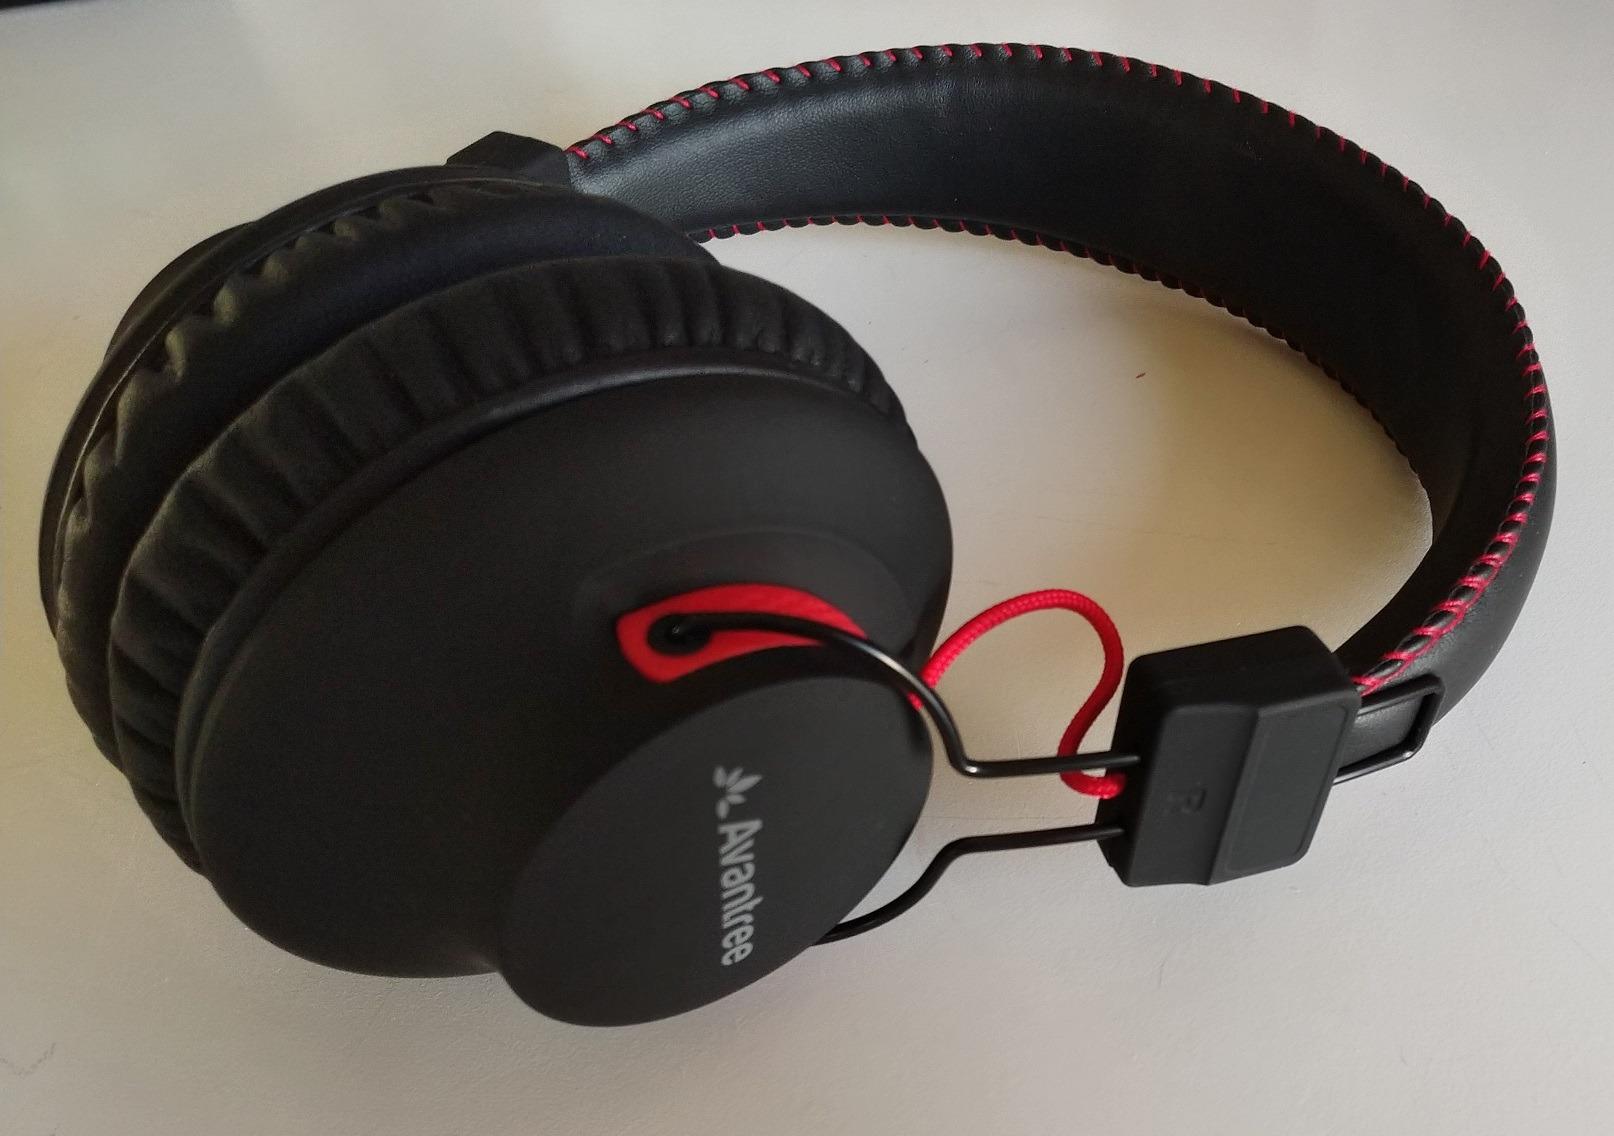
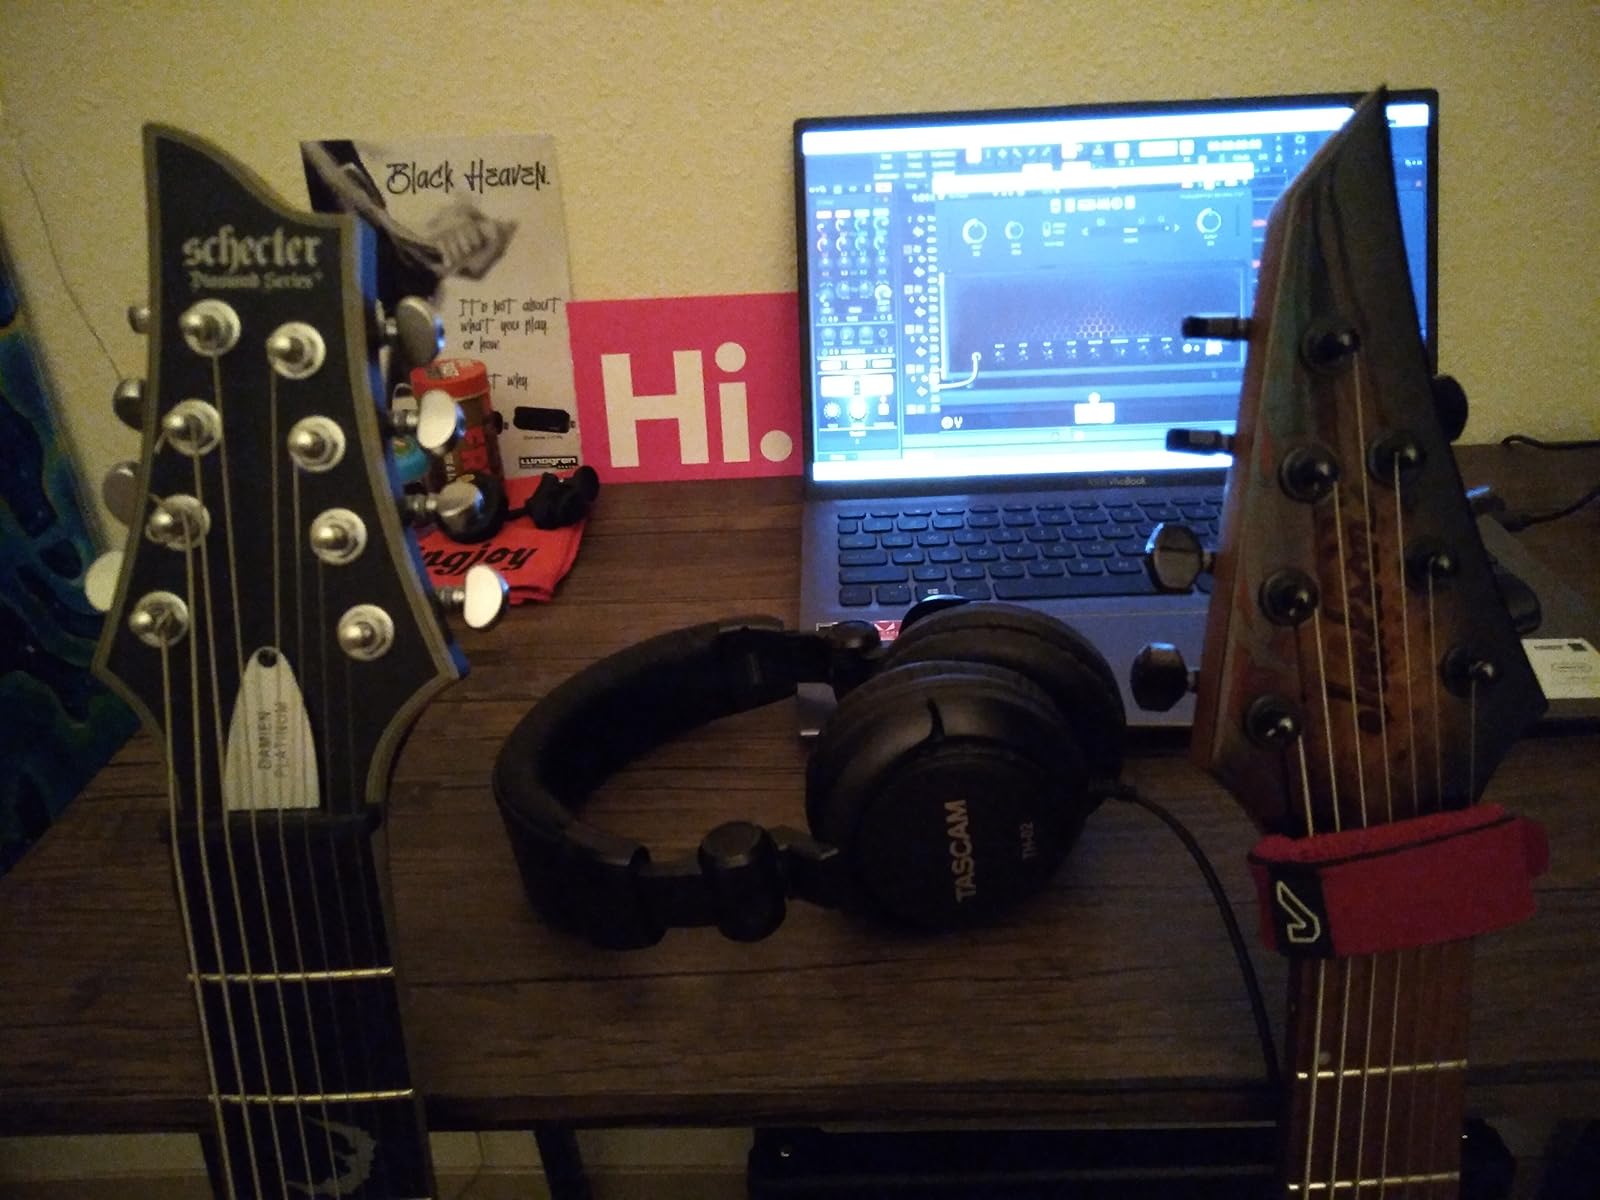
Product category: headphones
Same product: no